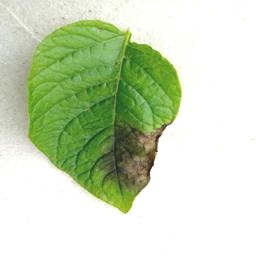
Etiqueta: Late Blight